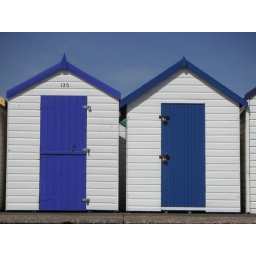
Beach Huts with blue doors in Paignton